Uruguayan cuisine

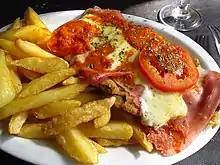
Milanesa a la napolitana does not come from Naples.

A typical dish of milanesa is sided with fried eggs (or "a caballo" -horse riding- when egg garn besides siding), french fries or salad, The way that milanesa is served determinates the name of the dish that can be served "a caballo" or "a la napolitana" (Naples style) or "al pan" (milanesa sandwich).